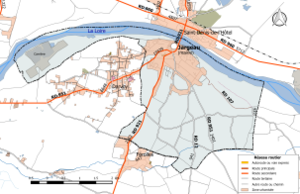
Carte du réseau routier de la commune de fr:Jargeau.
Jargeau est une commune française de la région naturelle du Val de Loire. Elle est située dans l'arrondissement d'Orléans, le département du Loiret en région Centre-Val de Loire, dans le canton de Châteauneuf-sur-Loire, sur la rive gauche de la Loire, en face de la commune de Saint-Denis-de-l'Hôtel.